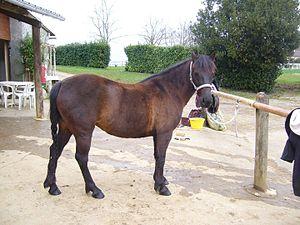
Ninja du Cassou, ponette de race landaise, propriété de Julie Pecqueux, au modèle
Le Landais, poney landais, poney des barthes ou Barthais, est une race de poneys originaire du département des Landes. Souvent qualifié de Pur-sang arabe miniature, le landais est un poney très ancien, à l'histoire riche. Il existe à l'origine deux populations de poneys sauvages dans les Landes, mais seule celle des barthes de l'Adour perdure jusqu'à nos jours, le poney du littoral ayant disparu au milieu du XXᵉ siècle. Le Landais est réorienté vers l'équitation sur poney à destination des enfants dans les années 1970, ce qui assure désormais sa sauvegarde.